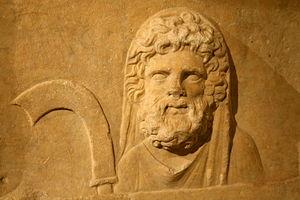
Détail de la face droite de l'autel dédié au dieu Malakbêl et aux dieux de Palmyra orné d'un bas-relief représentant le dieu Saturnus, œuvre romaine.
Les Saturnales sont, durant l'antiquité romaine, des fêtes se déroulant une semaine avant le solstice d'hiver qui célèbrent le dieu Saturne et sont accompagnées de grandes réjouissances populaires.
Saturne est un dieu de la religion romaine.